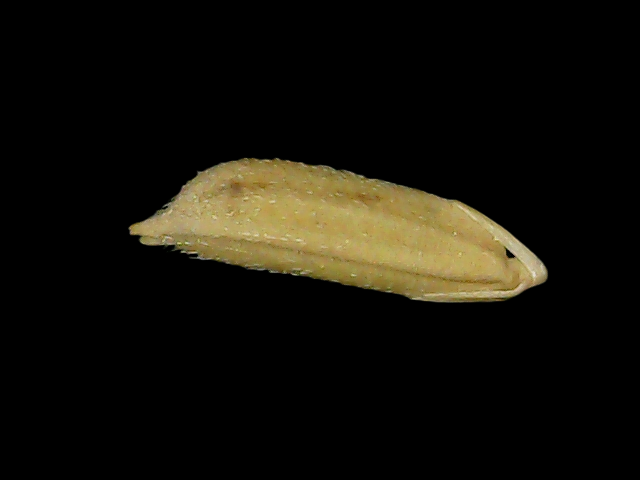
Rice variety: Bd49